John Shea

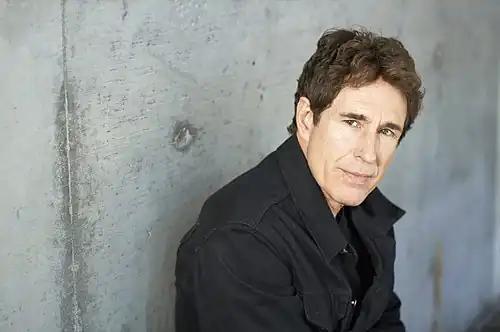

John Victor Shea III (born April 14, 1949) is an American actor, film producer, and stage director. His career began on Broadway where he starred in "Yentl," subsequently winning his first major award, the 1975 Theatre World Award. Shortly after his Off-Broadway career began, Lee Strasberg invited Shea to join the Actors Studio where he spent several years studying method acting.